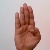
The image shows a hand gesture representing the letter 'B' in Indian Sign Language.